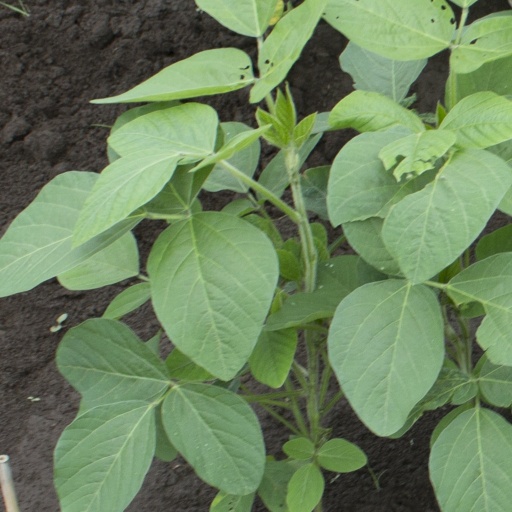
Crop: soybean